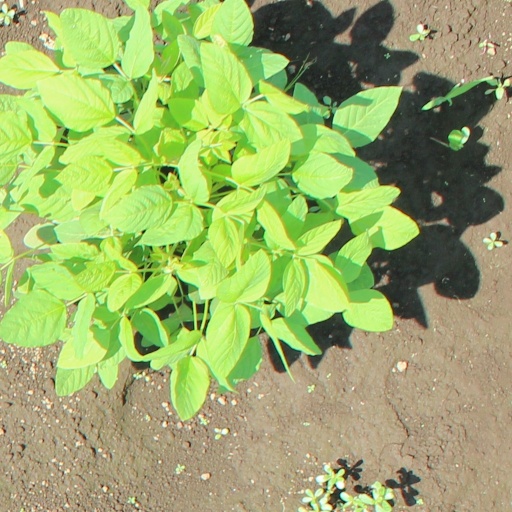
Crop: soybean